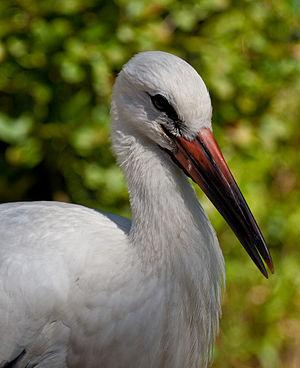
La Cigogne blanche est une grande espèce d'oiseaux échassiers de la famille des Ciconiidés. Son plumage est principalement blanc, avec du noir sur les ailes. Les adultes ont de longues pattes rouges et un bec rouge long et droit, et mesurent en moyenne 100 à 115 cm du bout du bec au bout de la queue, avec une envergure comprise entre 155 et 215 cm. Son espérance de vie est de 20 à 30 ans.